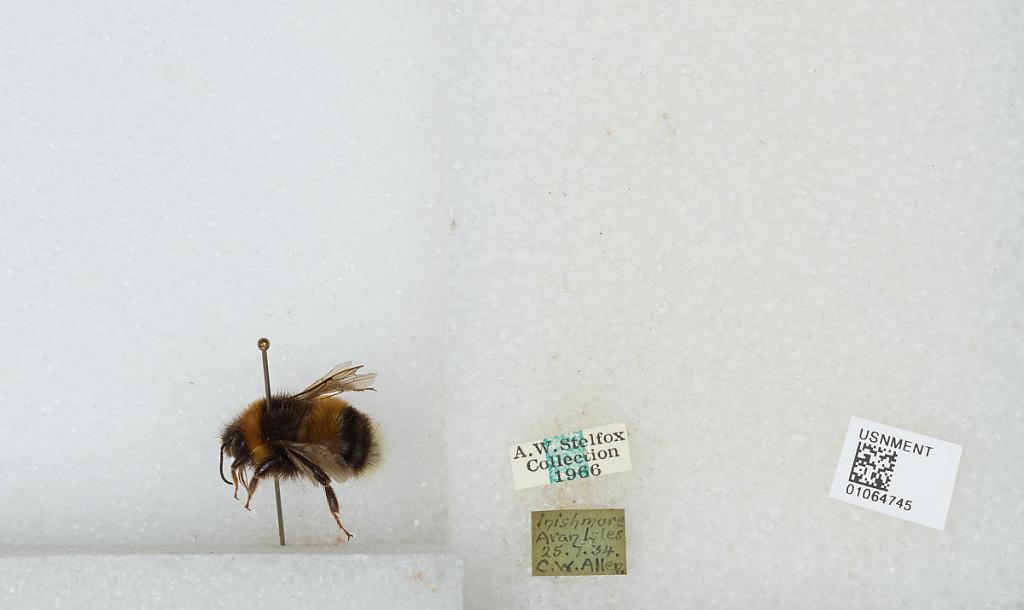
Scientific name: Bombus sp.
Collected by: C. Allen
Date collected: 1934-7-25
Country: Ireland
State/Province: Galway
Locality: Inishmore, Aran Isles
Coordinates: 53.1236, -9.7275